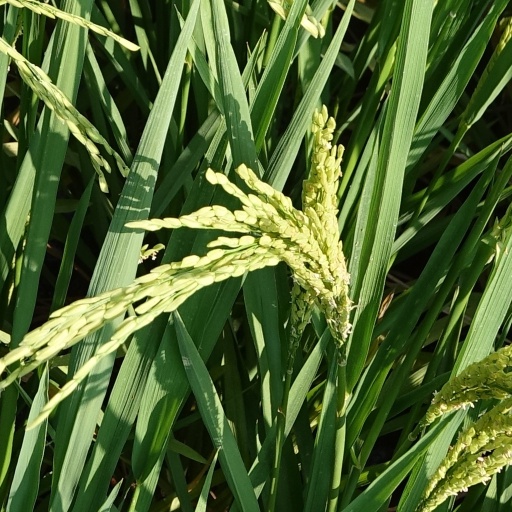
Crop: rice